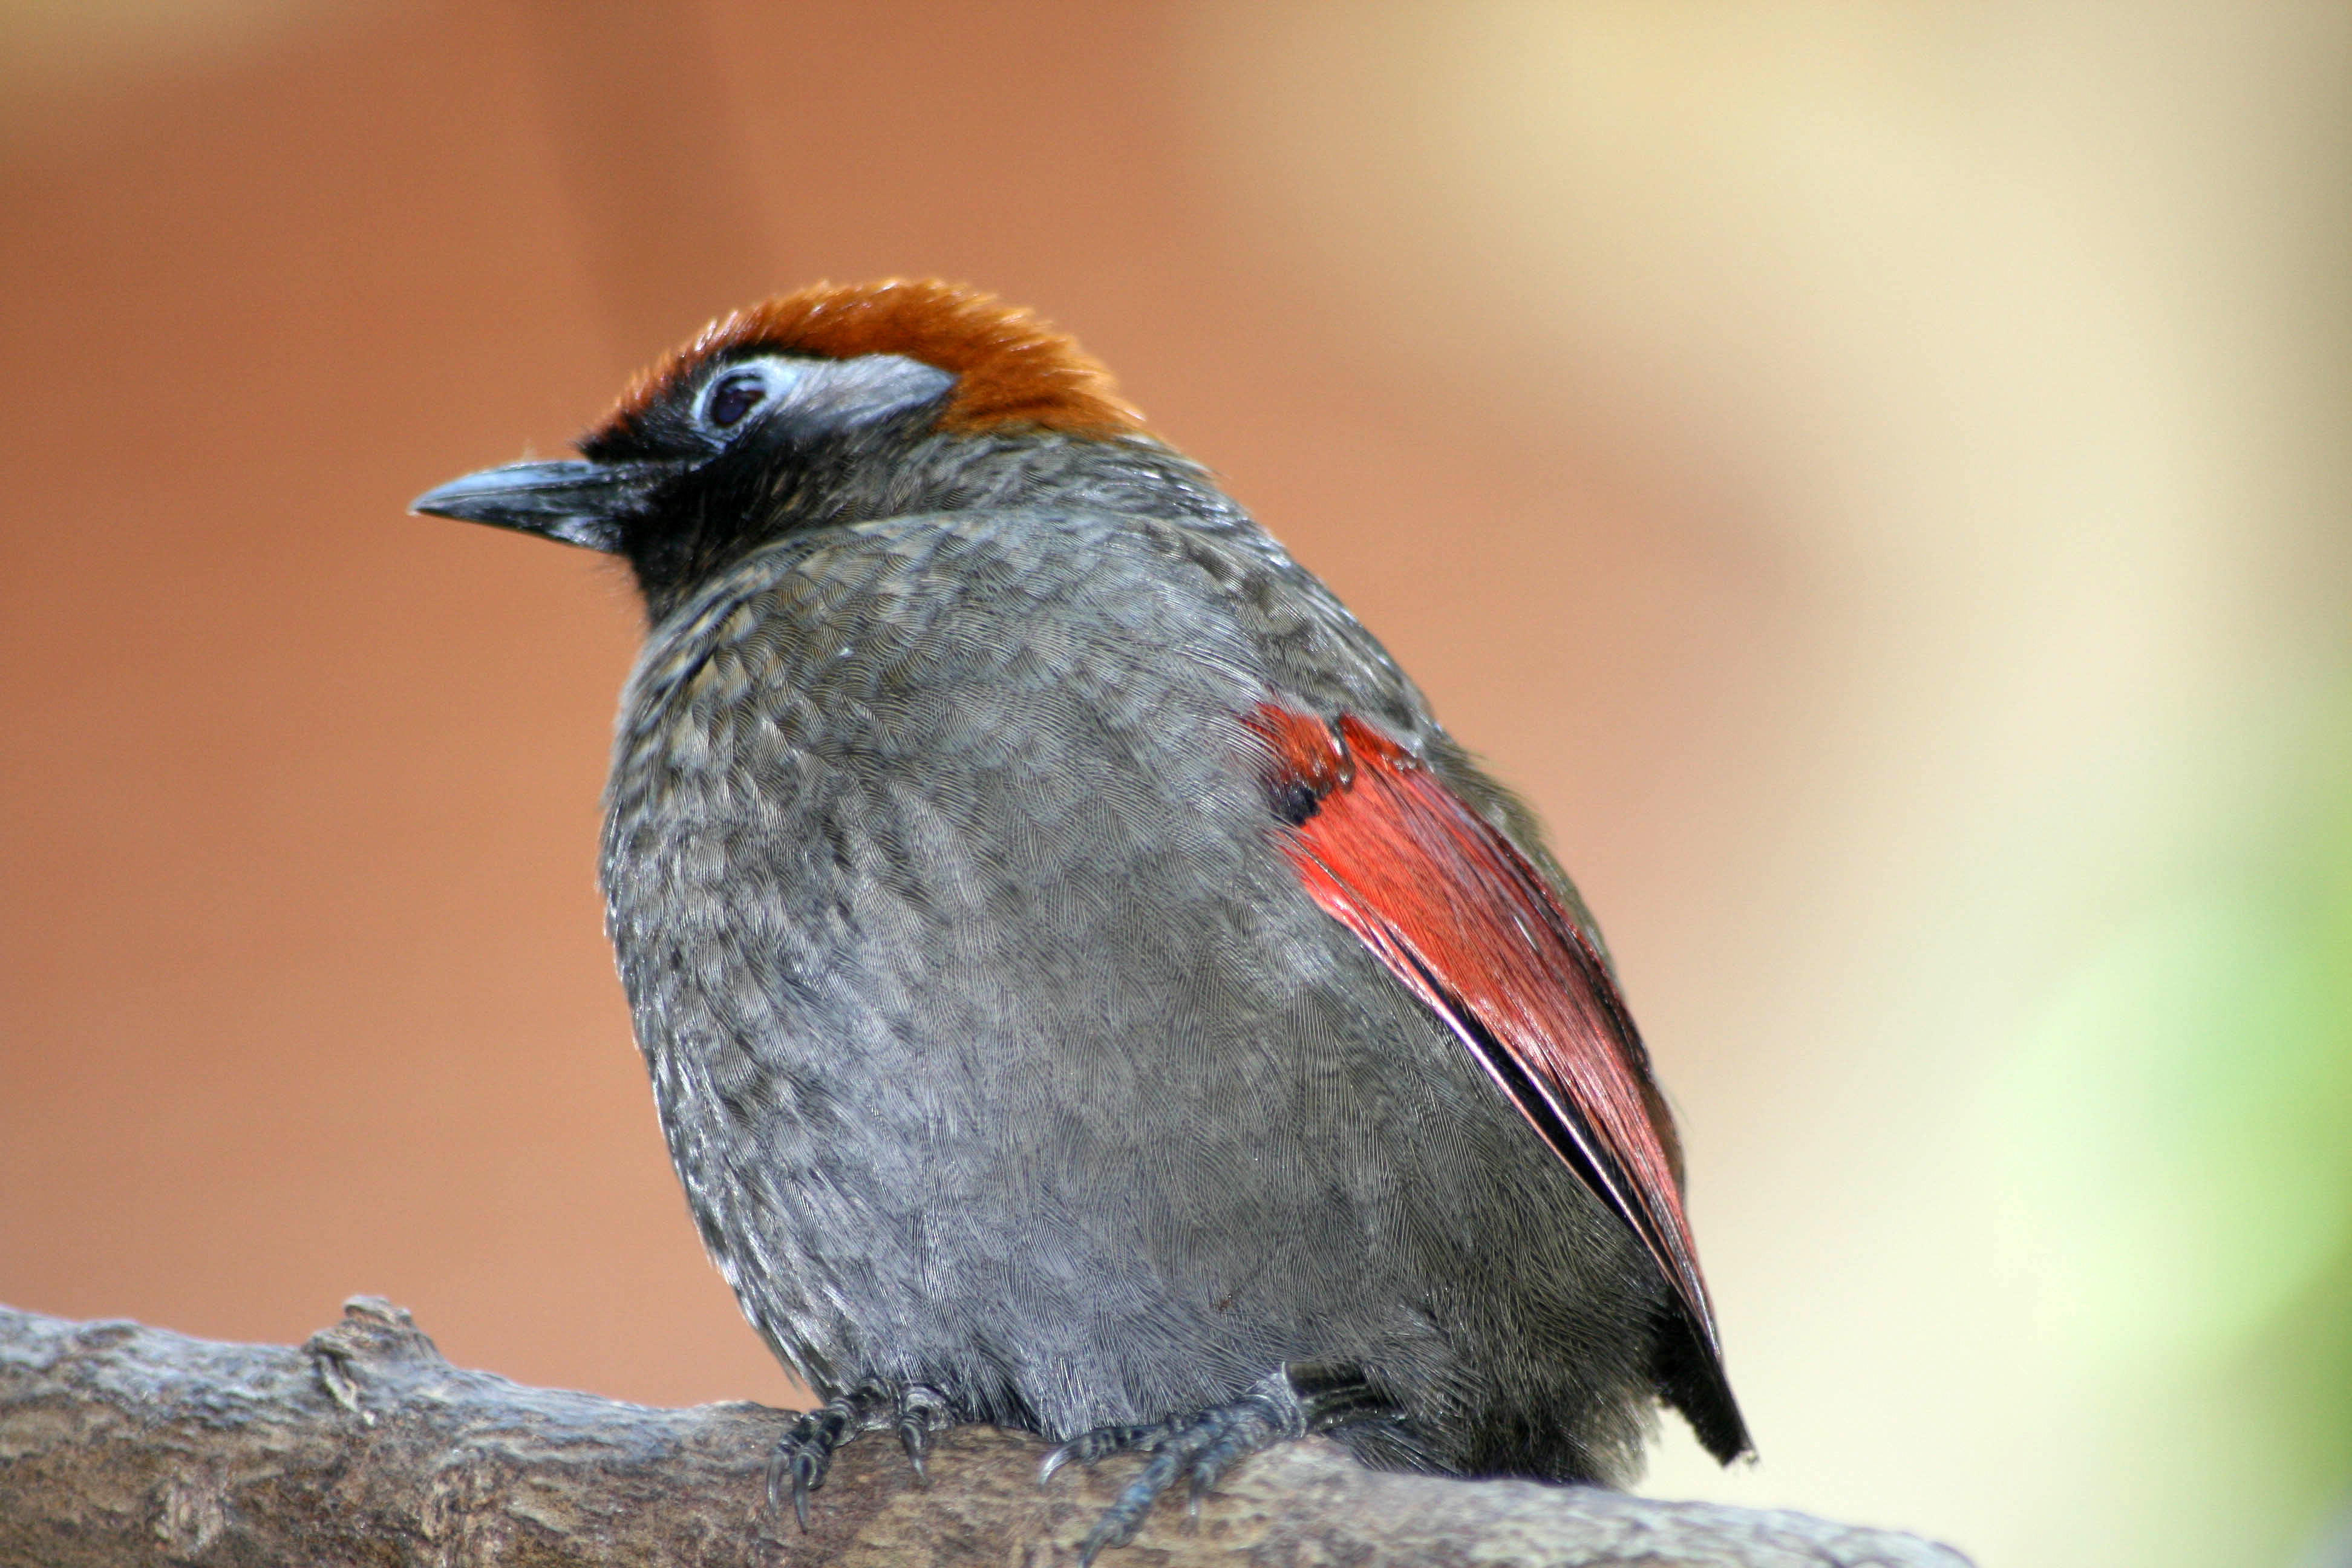
bird, vertebrate, beak, sparrow, finch, perching bird, house sparrow, wildlife, songbird